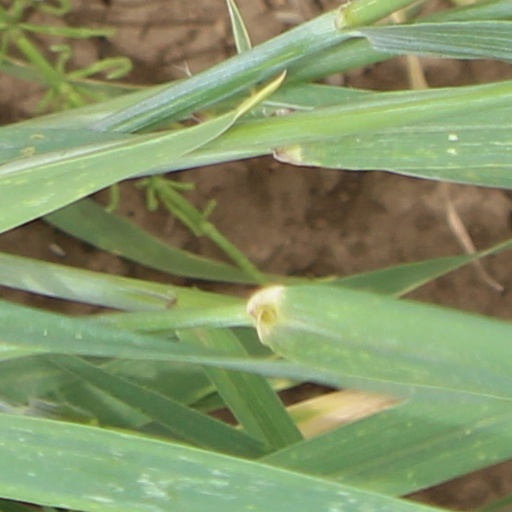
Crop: wheat